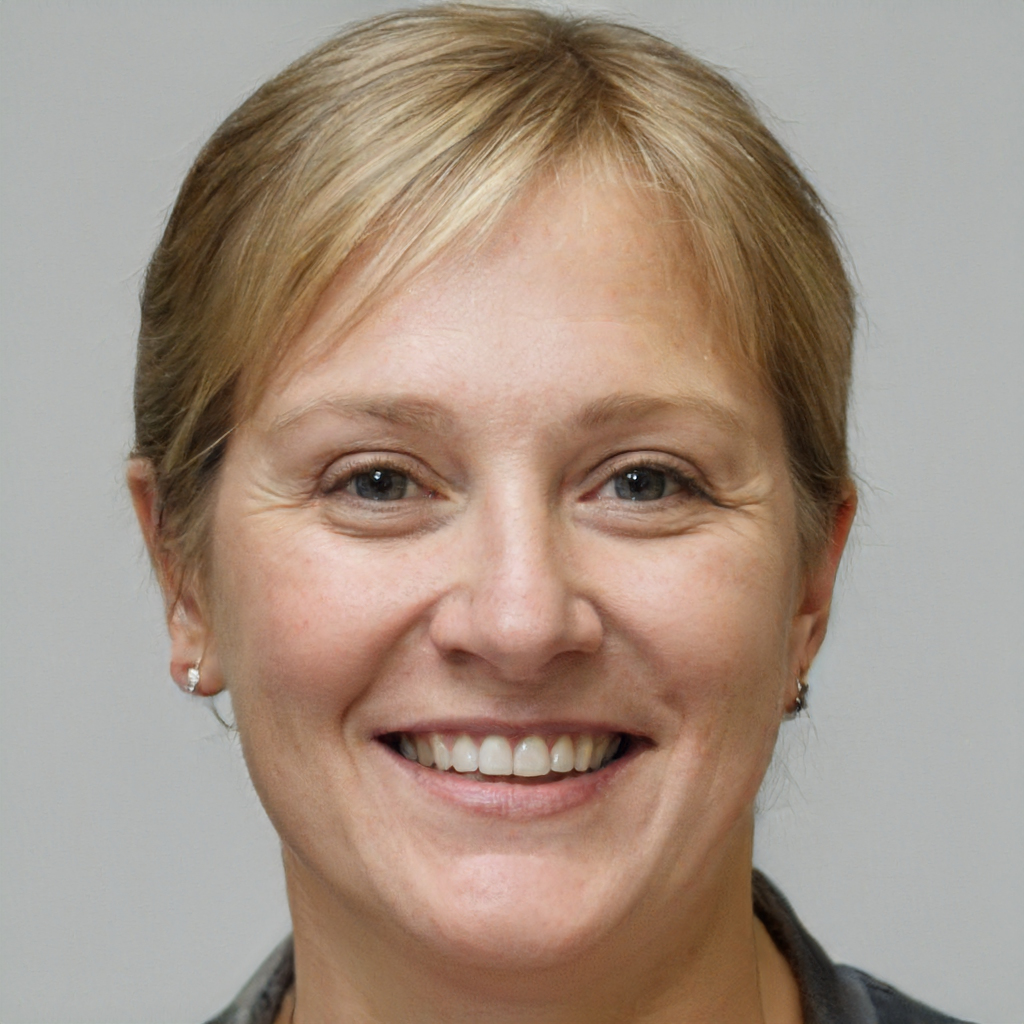
Label: Colored